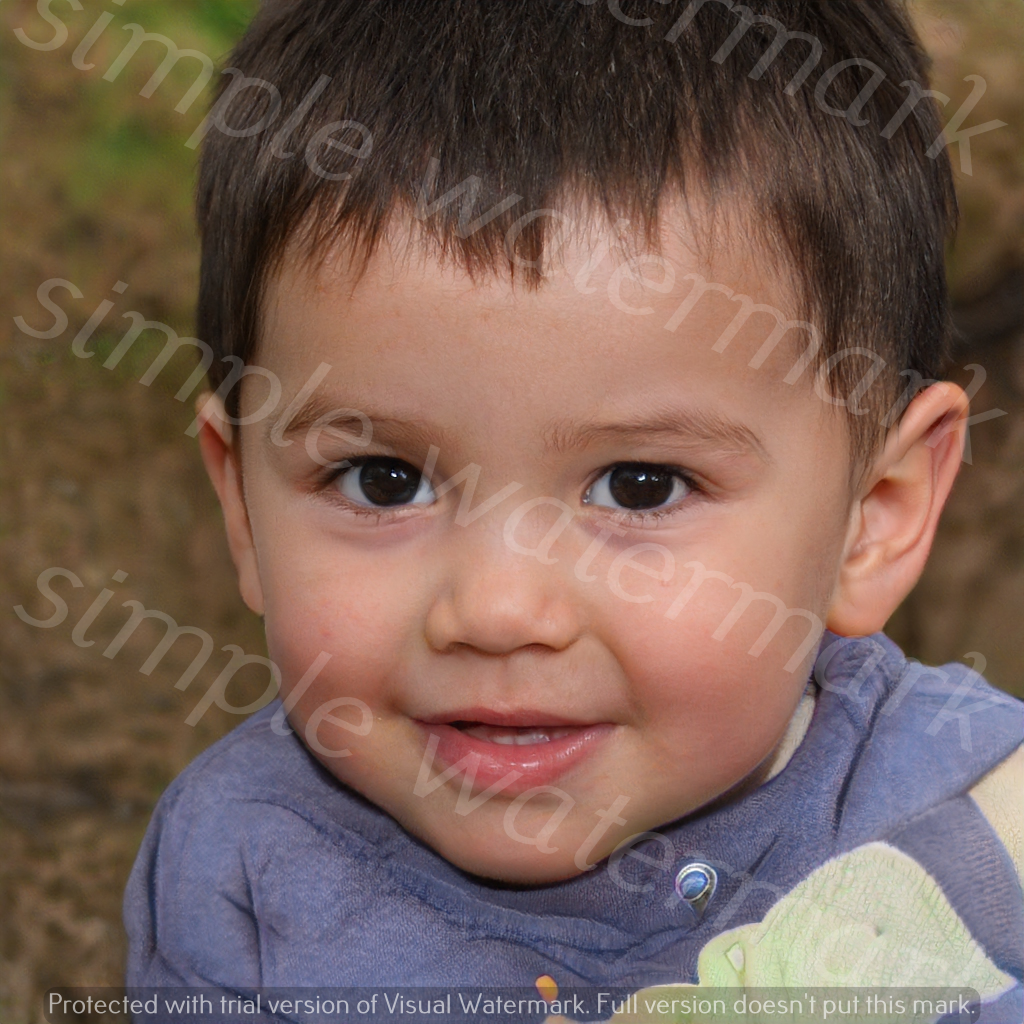
Label: Watermark